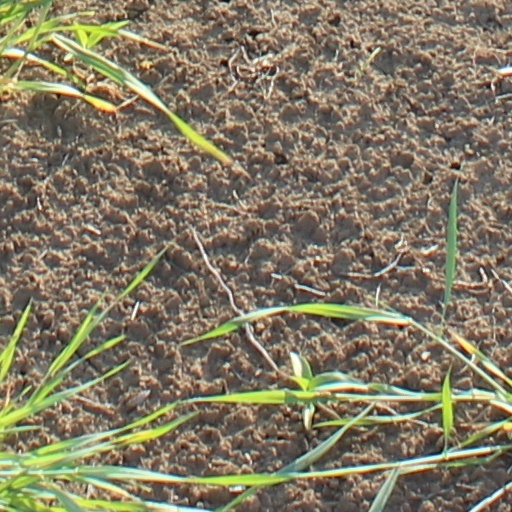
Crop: wheat